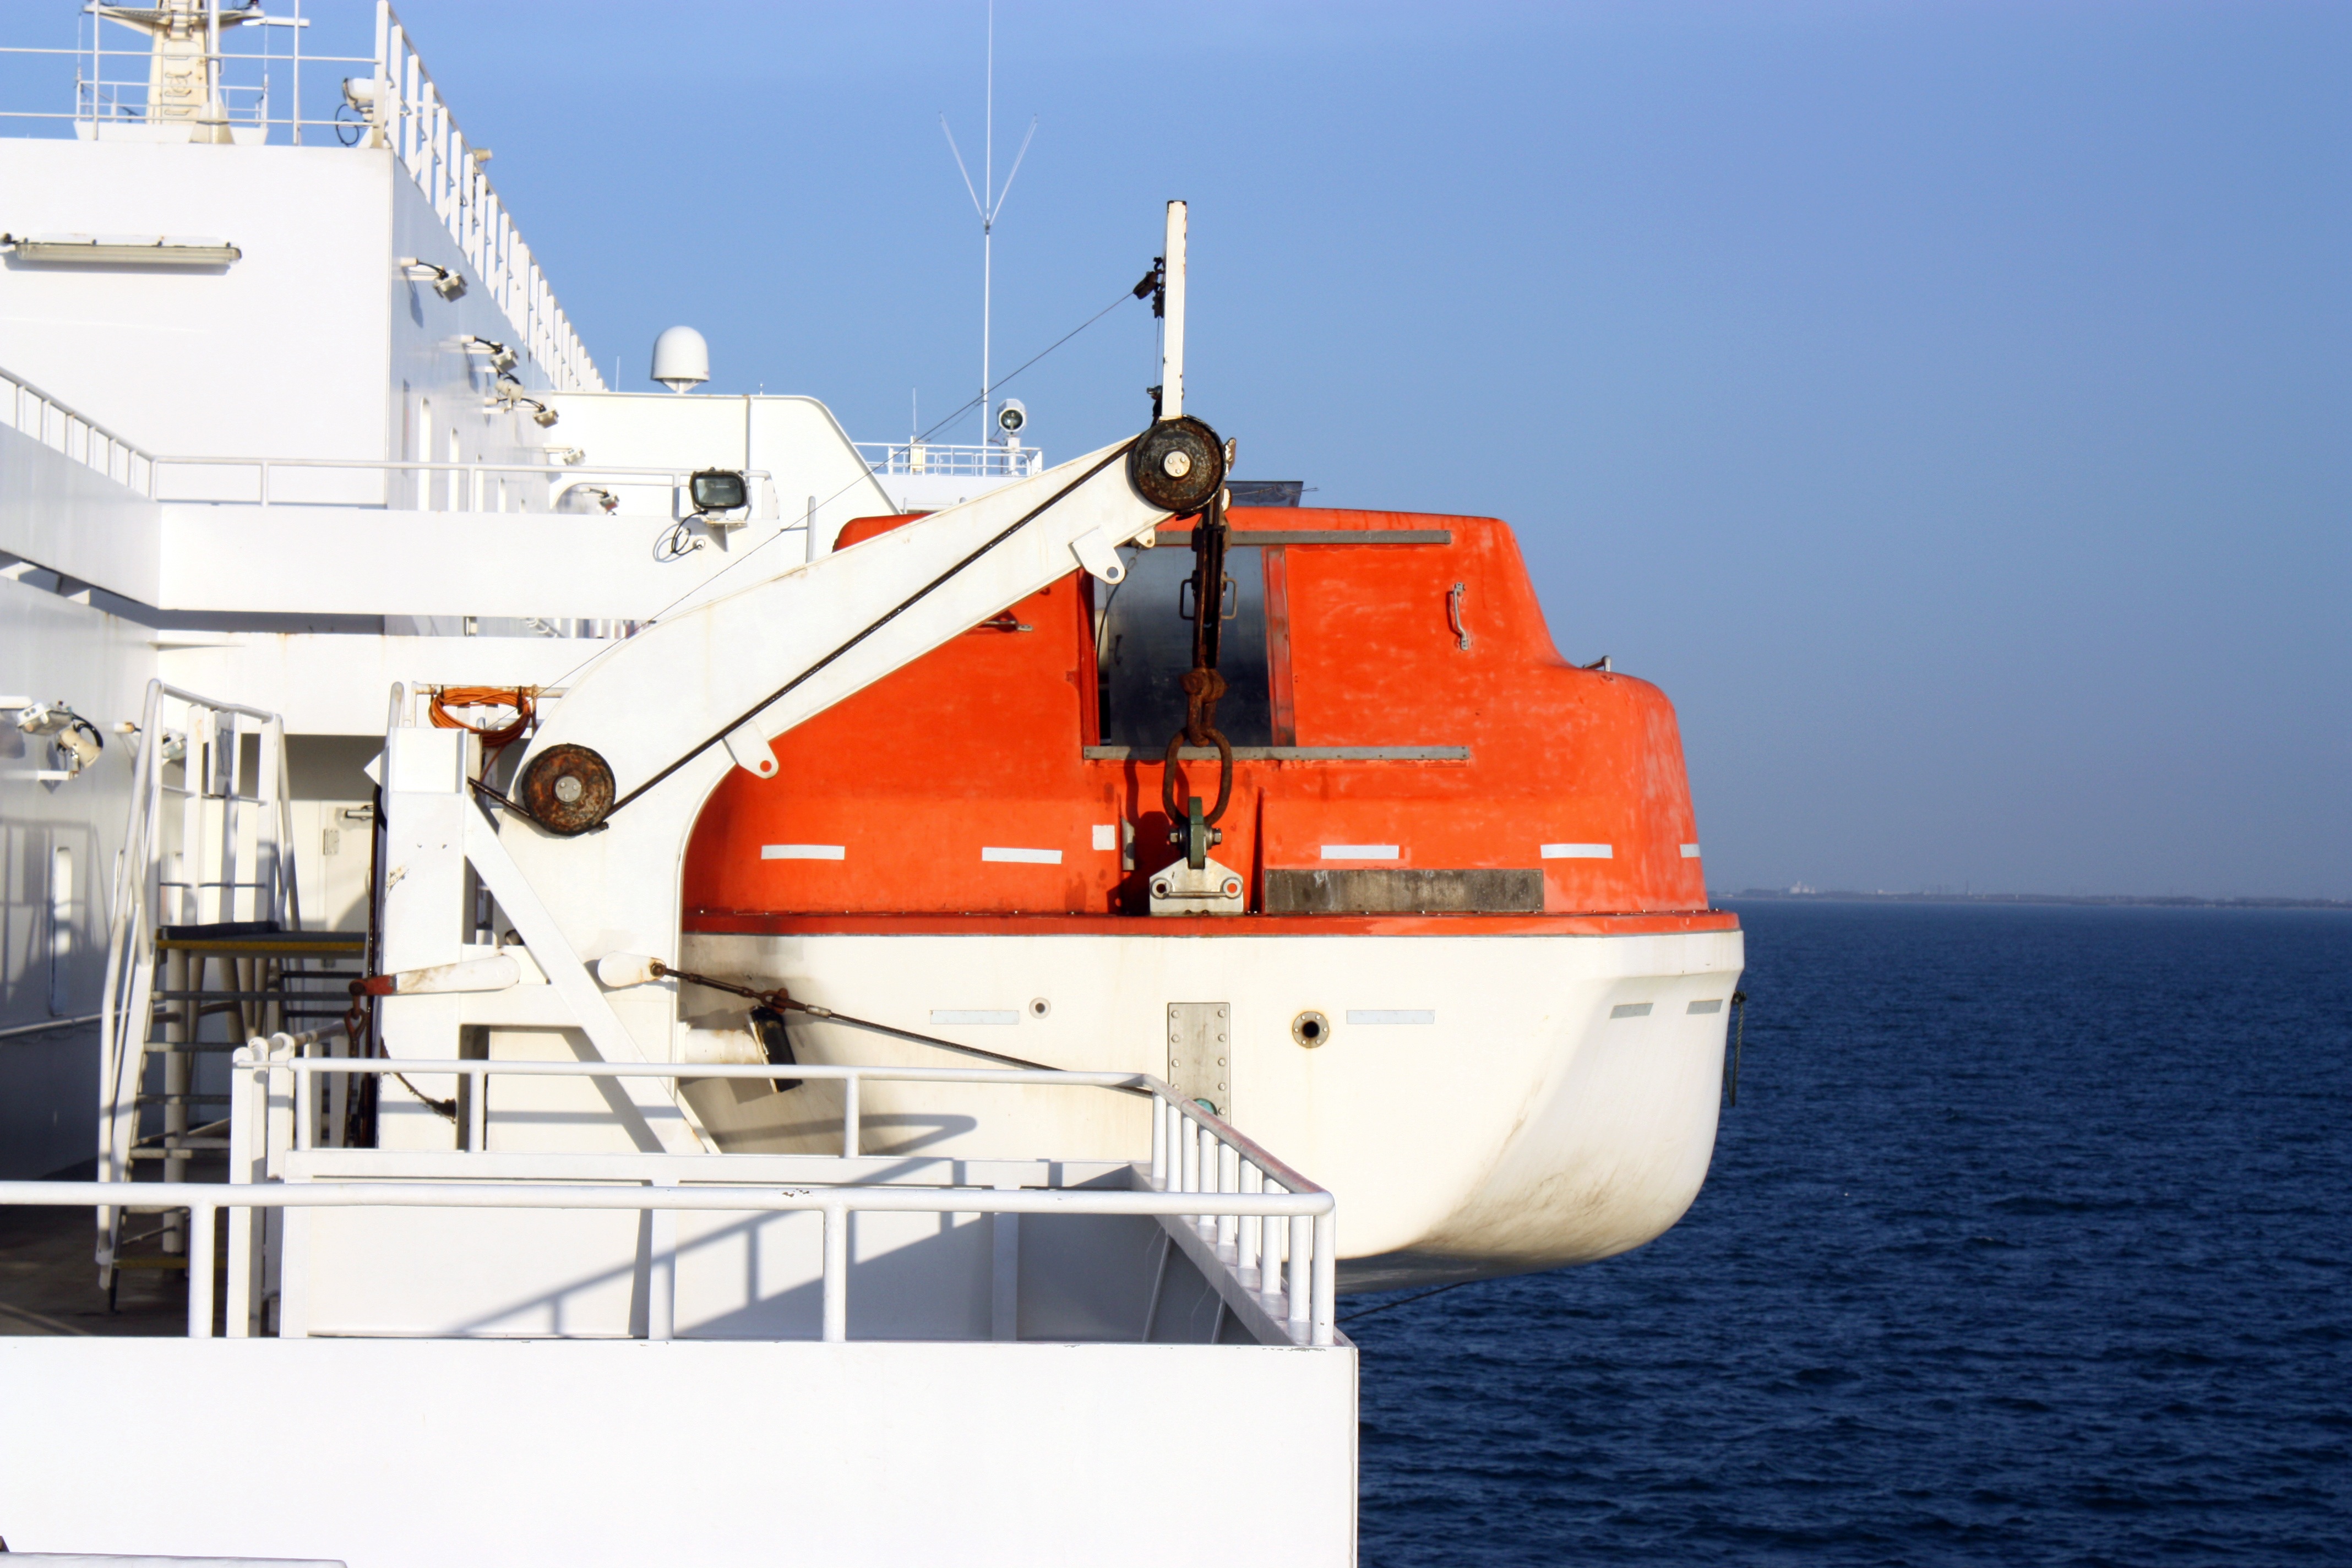
sea, water, boat, lake, ship, travel, boot, vehicle, yacht, holiday, sink, security, help, ferry, lifeboat, clear sky, accident, shipping, watercraft, rescue, fishing vessel, sure, passenger ship, ship travel, on lake, insurance, freight transport, distress, signal colour, naval architecture, fishing trawler, patrol boat, research vessel